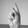
ASL letter: K